Mobile Suit Gundam: Extreme Vs.

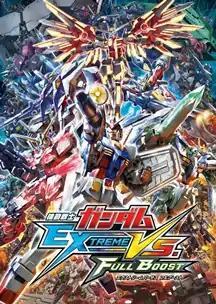
Cover art for the "Full Boost" edition

is a 3D arcade fighting game and the second latest in the series of "Gundam VS" video game series developed and published by Namco Bandai Games. "Extreme Vs." is the sequel to Capcom's "". The game was first unveiled at the AOU 2010 and released on September 28, 2010. The game was later released on the PlayStation 3 on December 1, 2011, featuring balance tweaks.